Penha de França

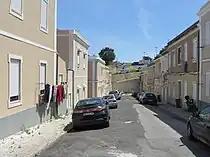

In the 1920s the neighbourhoods of "Andrade", "Inglaterra" (lit. England) and "Colónias" (lit. colonies) were built. The "English neighbourhood's" name is due to it hosting many streets named after English cities such as Manchester, while the "Colonies' neighbourhood" is named after its streets, reminding names of former Portuguese colonies, such as Timor. On the other hand, Andrade is a Portuguese surname and the neighbourhood owes its name to the family of the entrepreneur who urbanised that part of the city, naming the streets after his wife and daughters.